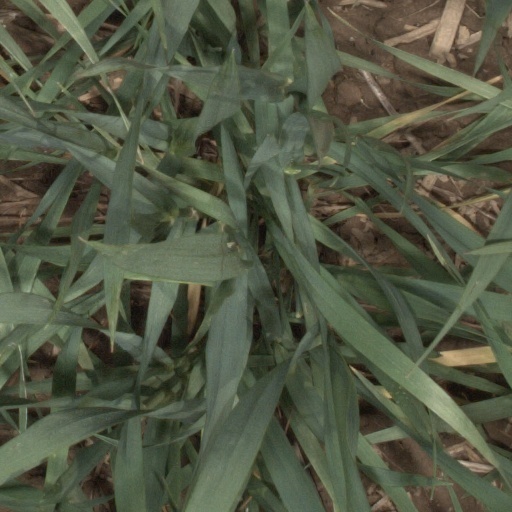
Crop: wheat